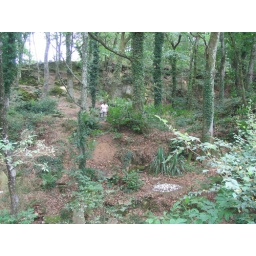
Grotto where shells, pieces of glass and mirrors have been arrnged in animal shapes